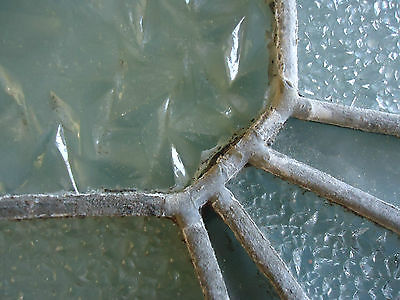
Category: cabinet